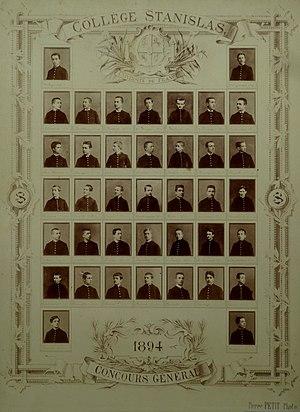
Le collège Stanislas est un établissement privé catholique sous contrat d'association avec l'État de Paris, fondé en 1804 par l'abbé Claude Liautard, rue Notre-Dame-des-Champs, à l'emplacement des actuels rue Vavin, rue Bréa et boulevard Raspail.